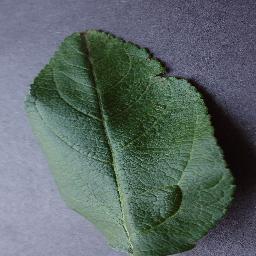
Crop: apple
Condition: healthy